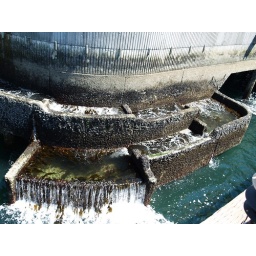
I really liked the design of the fish ladder at the Seattle Aquarium. It wraps around the building in a really cool way.